Drozena Eden

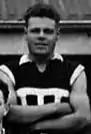

Drozena Wilfred Bannister Eden (26 November 1908 – 27 November 1973) was an Australian rules footballer who played for Port Adelaide in the South Australian National Football League (SANFL). He and his brother were of Mauritian descent. His career was cut short due to persistent leg and back injuries.